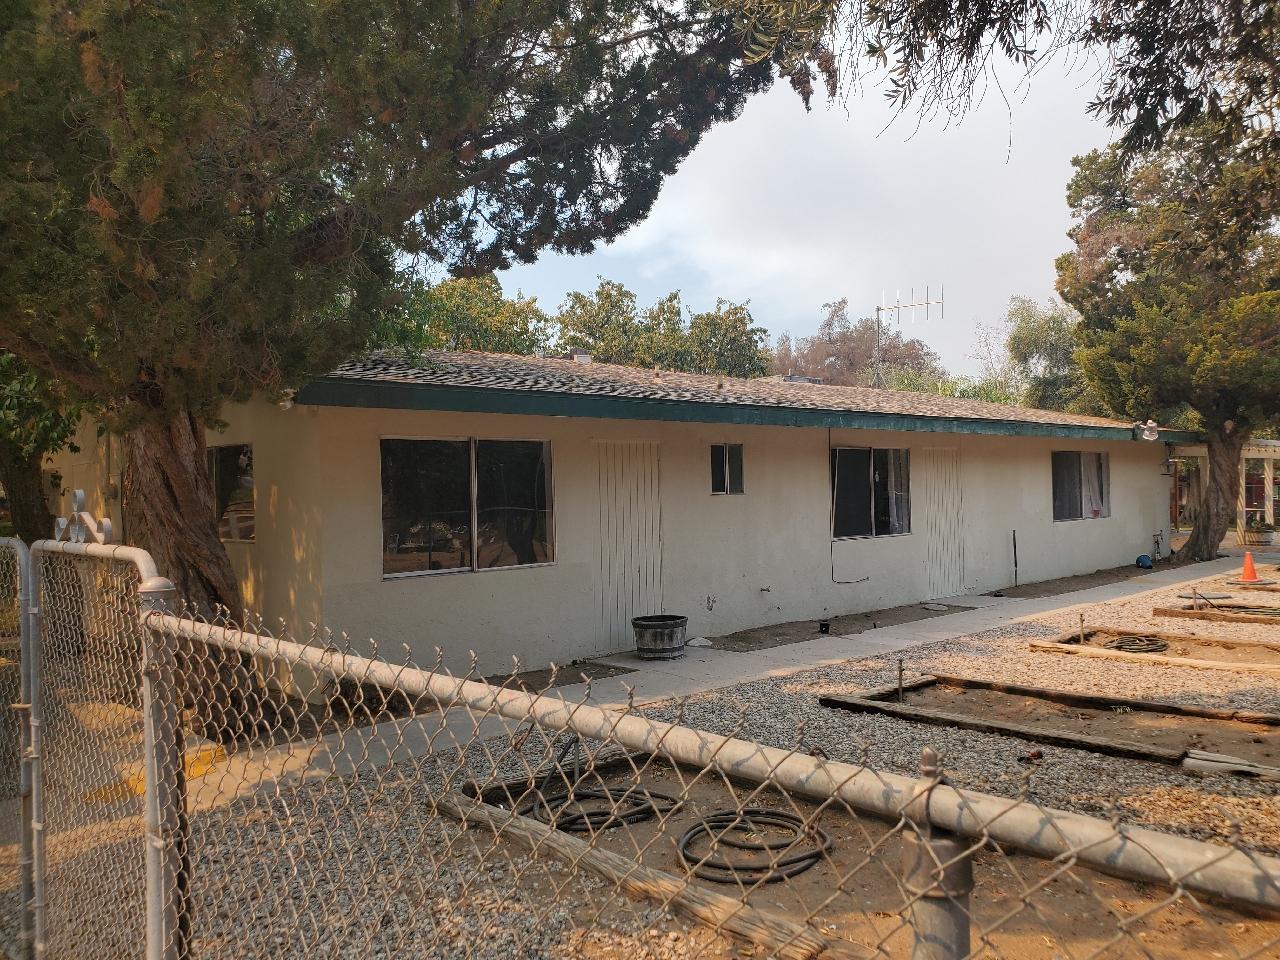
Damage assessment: no_damage